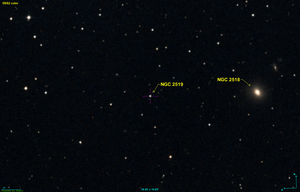
Image créée à l'aide du logiciel Aladin Sky Atlas du Centre de Données astronomiques de Strasbourg et des données publiques en format FIT de DSS (Digitized Sky Survey).
NGC 2519 est un objet inexistant ou un groupe d'étoiles située dans la constellation du Lynx.